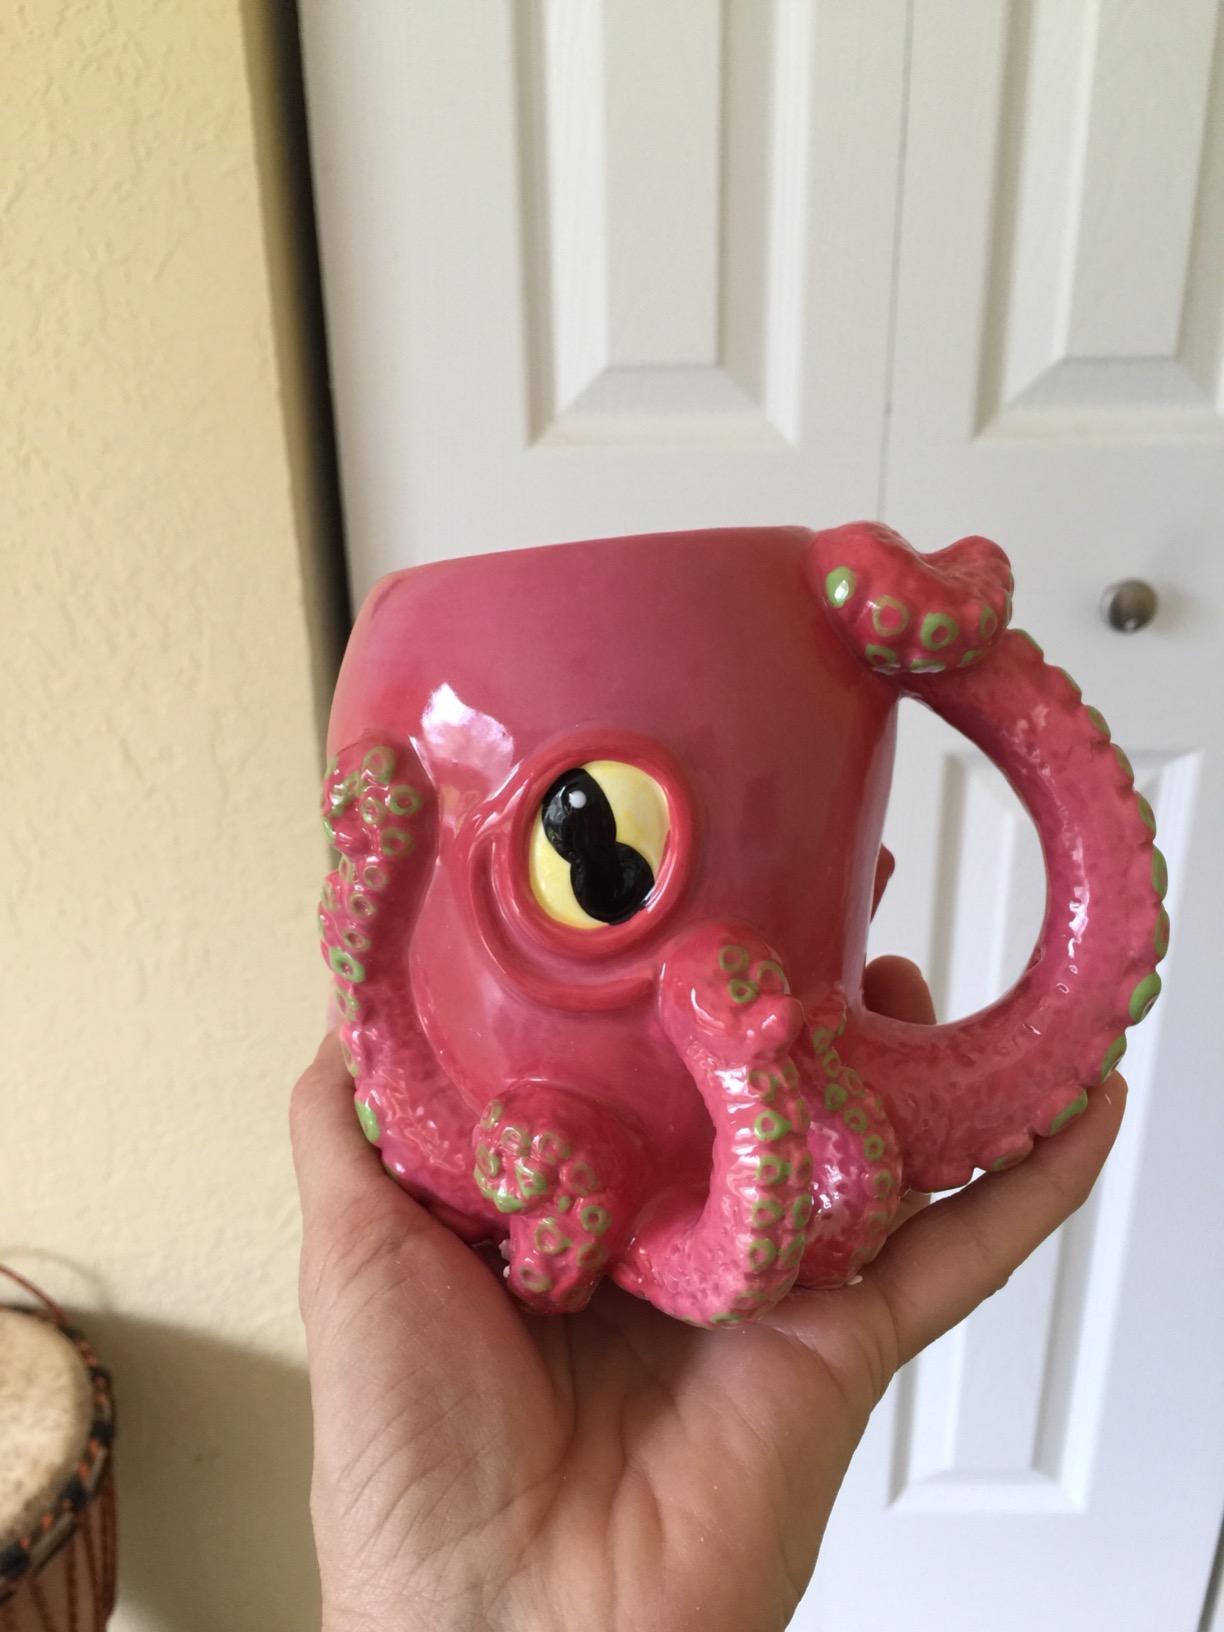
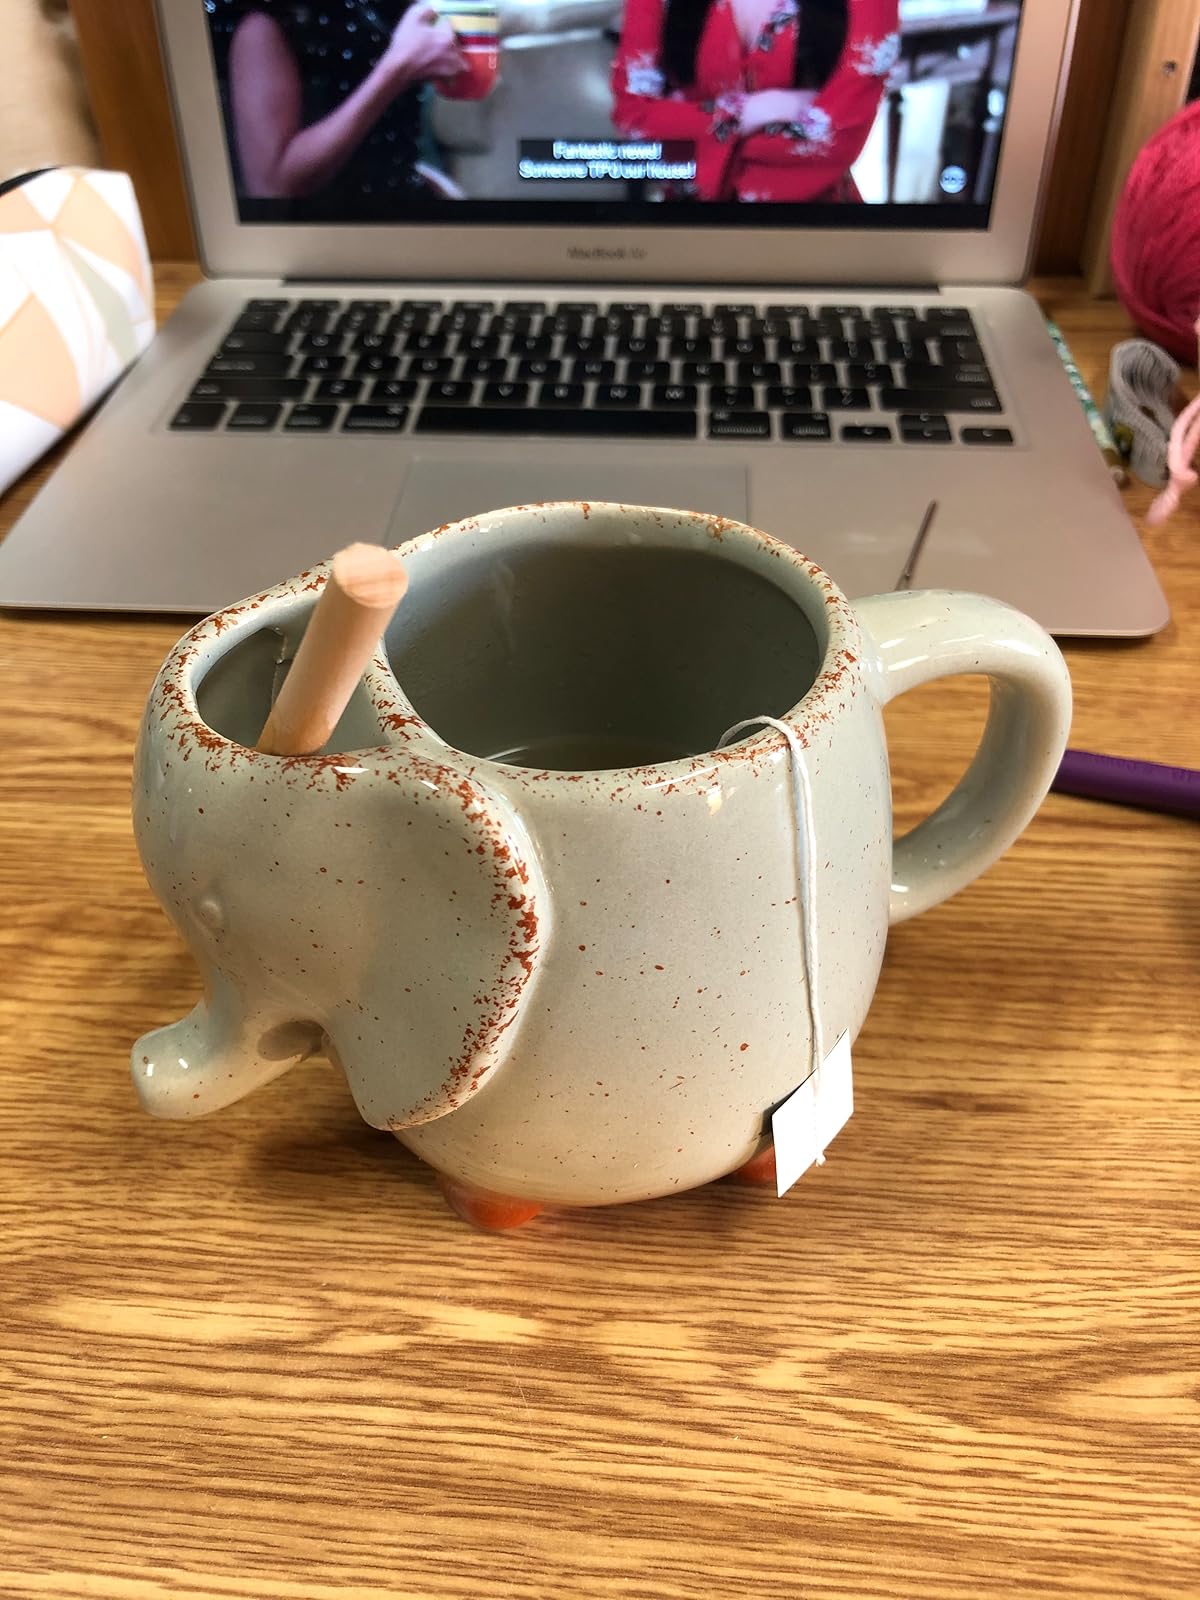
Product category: items_mug
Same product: no